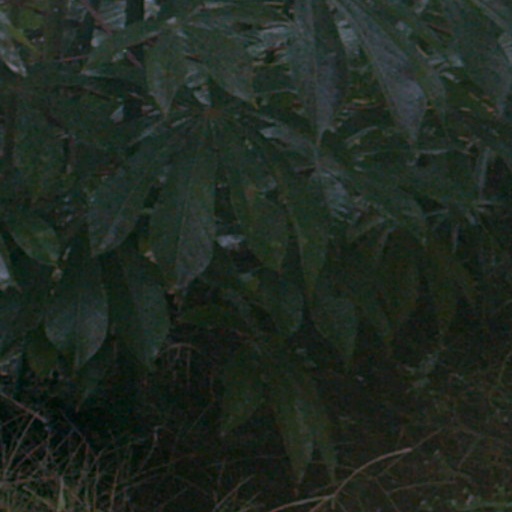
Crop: cassava